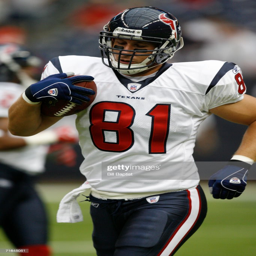
tight end # runs with the ball before the game against american football team .